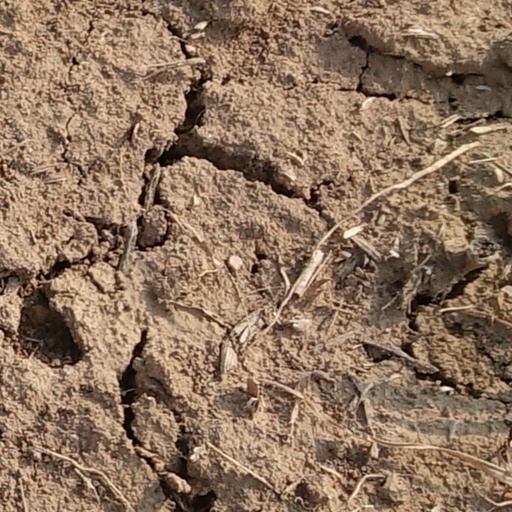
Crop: wheat